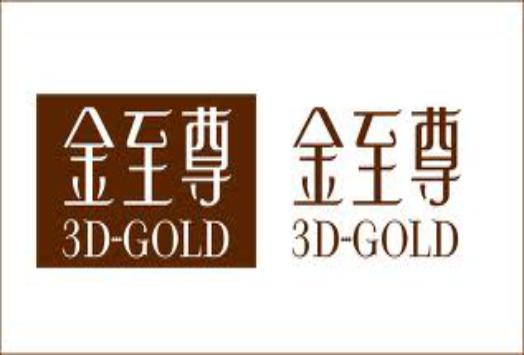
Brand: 3D-GOLD
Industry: Clothes